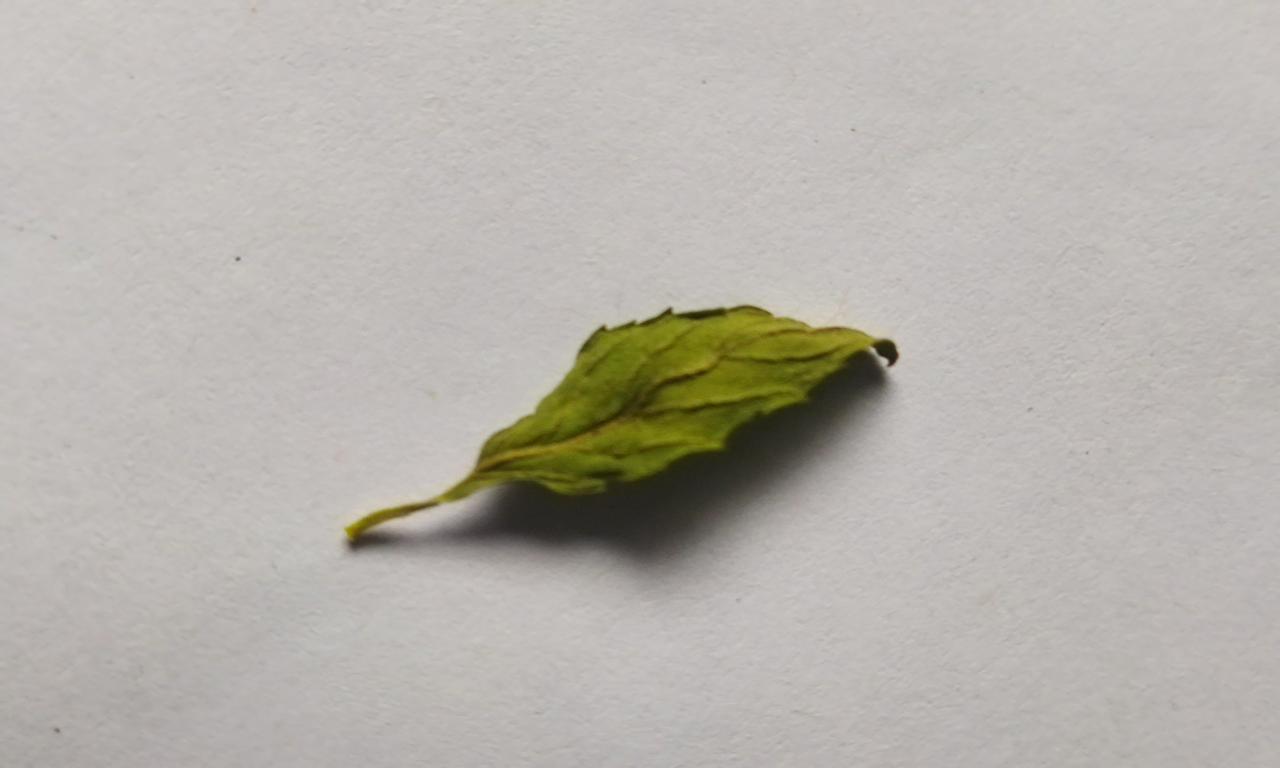
Label: Dried